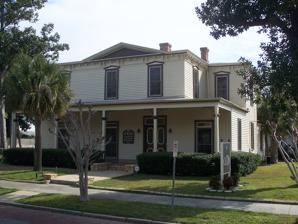
Building: Charles William Jones House
Country: United States of America
Year built: 1869
Historic house in Florida, United States United States historic place Charles William Jones House U.S. National Register of Historic Places Show map of Florida Show map of the United States Location Pensacola , Florida Coordinates 30°24′58″N 87°13′12″W / 30.41611°N 87.22000°W / 30.41611; -87.22000 Area less than one acre Architectural style Frame Vernacular NRHP reference No. 77000403 Added to NRHP 20 December 1977 The Charles William Jones House (also known as John B. Jones ) is a historic home in Pensacola , Florida . Named for U.S. Senator Charles W. Jones , it is located at 302 North Barcelona Street. On December 20, 1977, it was added to the U.S. National Register of Historic Places . References